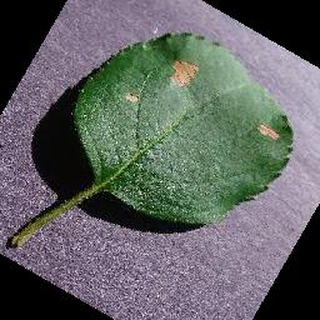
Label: apple_black_rot